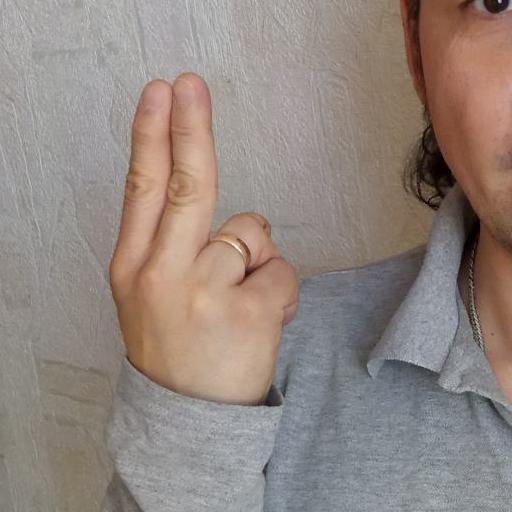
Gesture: two_up_inverted